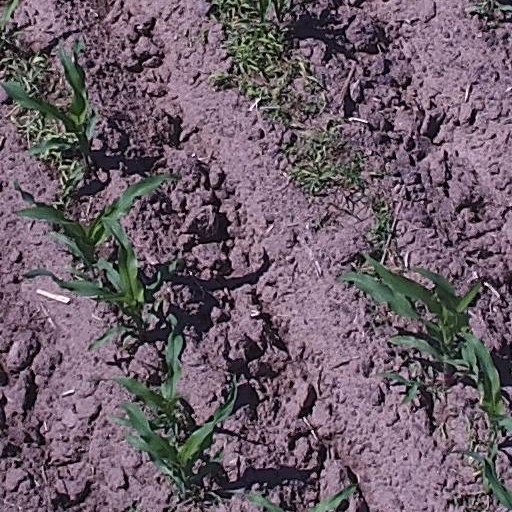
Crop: maize; corn